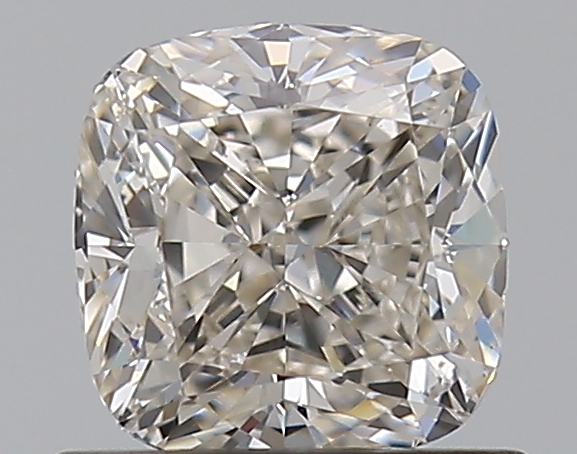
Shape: cushion
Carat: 0.9
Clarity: VS2
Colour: J
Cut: EX
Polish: EX
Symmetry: VG
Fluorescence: N
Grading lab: GIA
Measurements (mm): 5.37 x 5.31 x 3.64